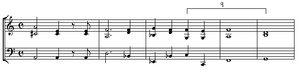
La Symphonie nᵒ 1 en ut mineur, opus 68, de Johannes Brahms eut une gestation particulièrement longue. Elle ne fut terminée qu'à l'automne 1876 mais certaines esquisses remontent à 1862 et ont été présentées à Clara Schumann. Le compositeur n'aborda d'ailleurs le genre symphonique que fort tard. La légende veut que le musicien trouva une plume sur la tombe de Ludwig van Beethoven en 1862, ce qui l'incita à écrire sa première symphonie.